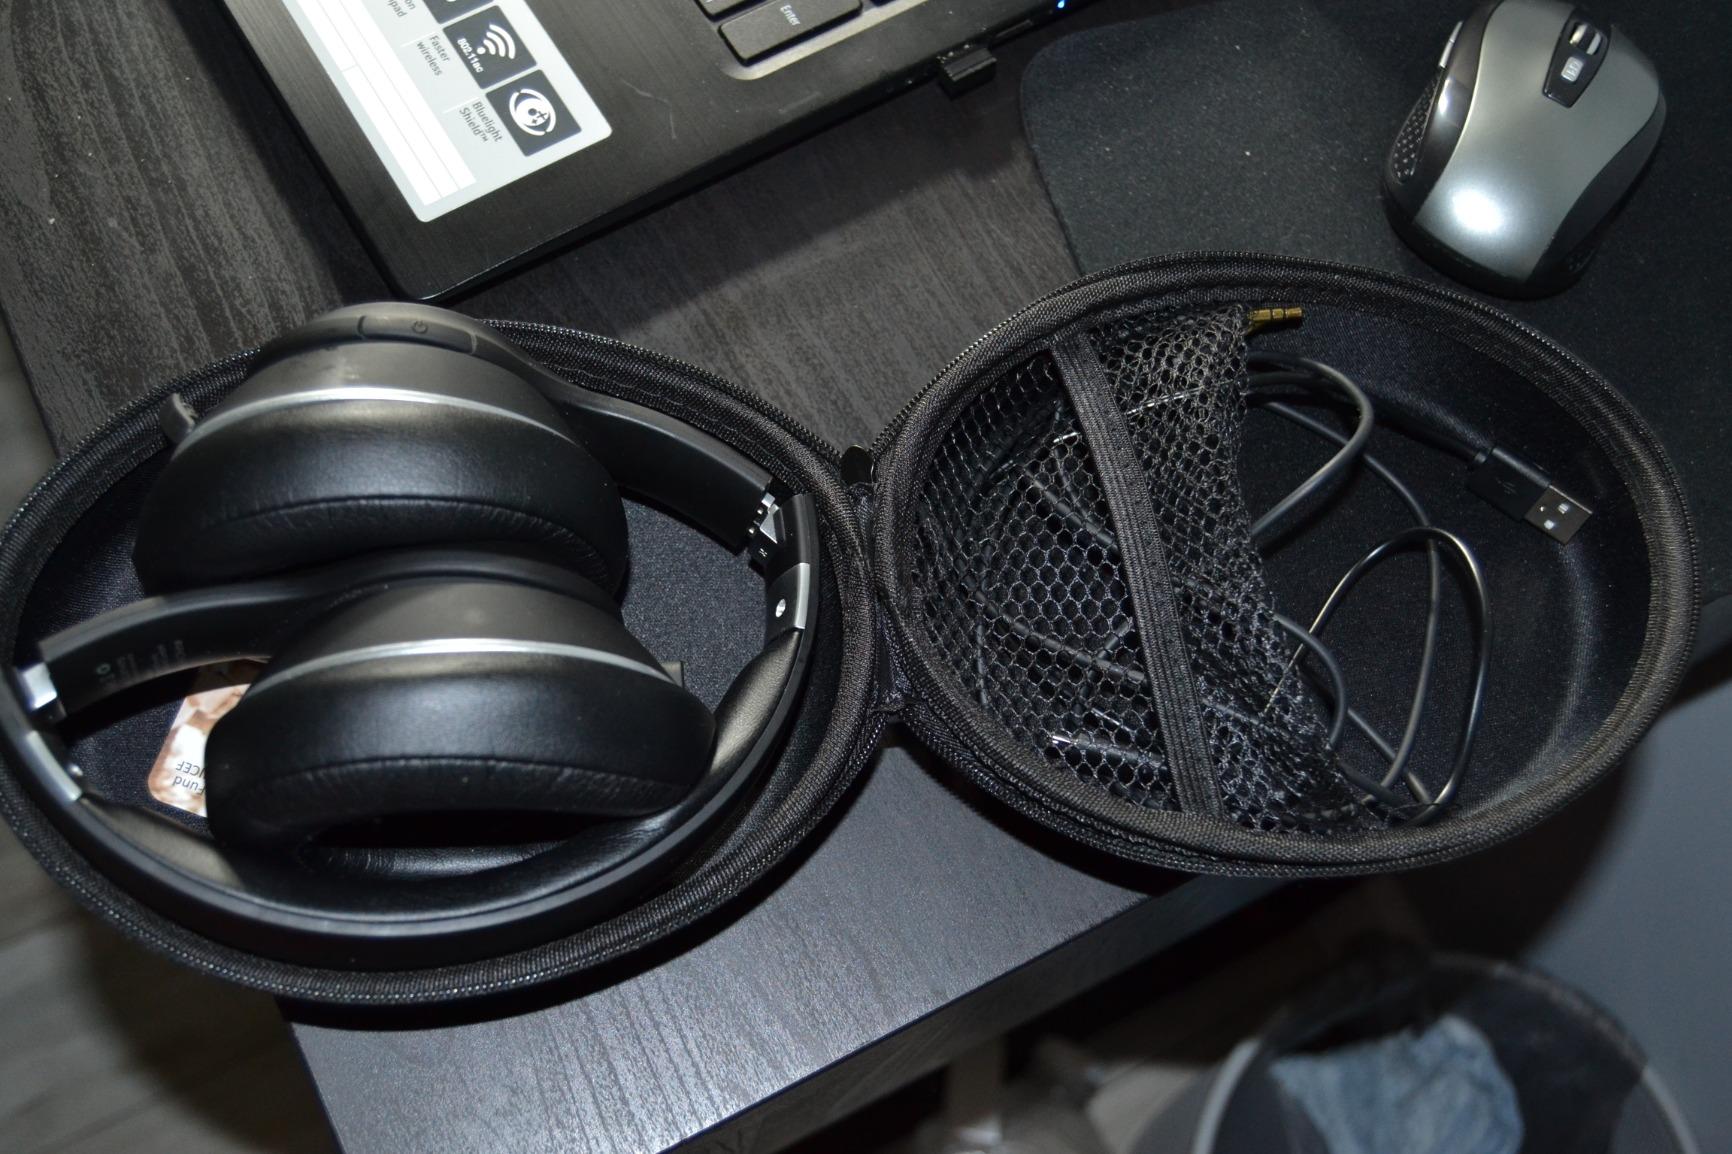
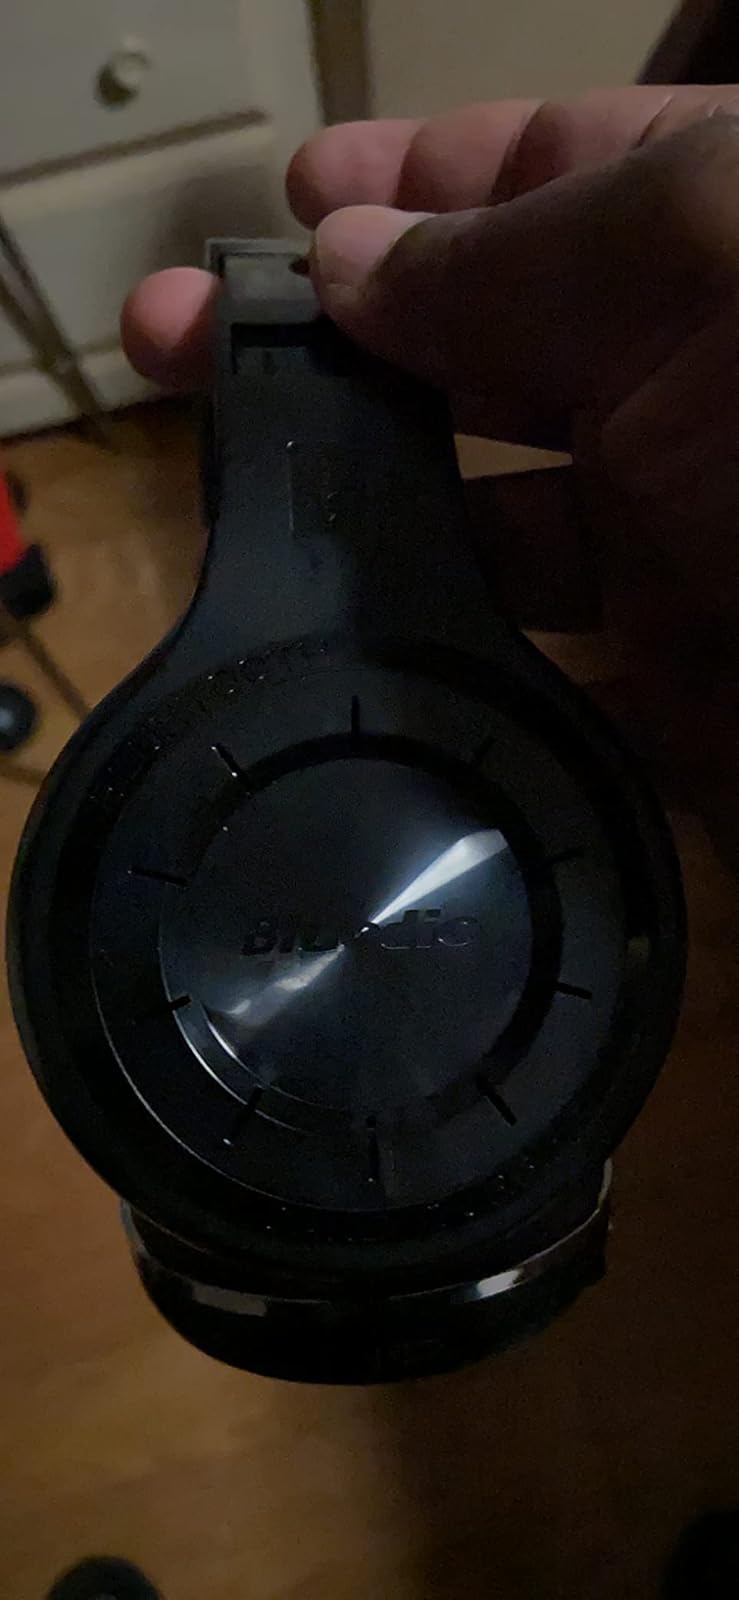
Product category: headphones
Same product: no